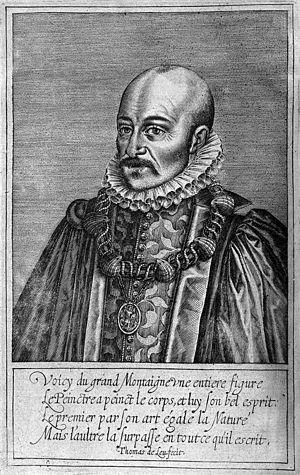
Portrait de Montaigne par Thomas de Leu ornant l'édition des Essais de 1608.
Michel Eyquem de Montaigne, seigneur de Montaigne, né le 28 février 1533 et mort le 13 septembre 1592 au château de Saint-Michel-de-Montaigne, est selon les traditions universitaires soit un philosophe, humaniste et moraliste de la Renaissance, soit un écrivain érudit, précurseur et fondateur des « sciences humaines et historiques » en langue française.
Une digression est une figure de style qui consiste en un changement temporaire de sujet dans le cours d'un récit, et plus généralement d'un discours, pour évoquer une action parallèle ou pour faire intervenir le narrateur ou l'auteur.